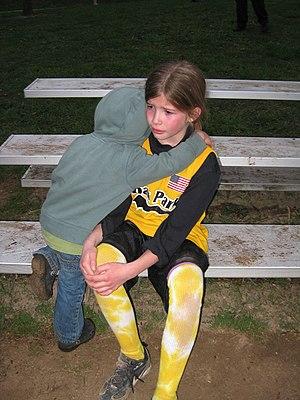
L'empathie est la reconnaissance et la compréhension des sentiments et des émotions d'un autre individu. Dans un sens plus général, elle représente la reconnaissance de ses états non-émotionnels, tels que ses propres croyances. Dans ce dernier cas, il est plus spécifiquement question de l’empathie cognitive.
L'intelligence humaine est caractérisée par plusieurs aptitudes, surtout cognitives, qui permettent à l'individu humain d'apprendre, de former des concepts, de comprendre, d'appliquer la logique et la raison. Elle comprend la capacité à reconnaître des tendances, comprendre les idées, planifier, résoudre des problèmes, prendre des décisions, conserver des informations, et utiliser la langue pour communiquer.